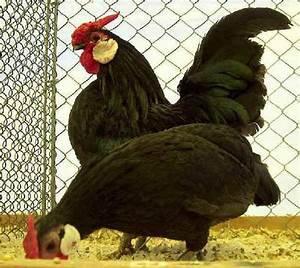
chicken